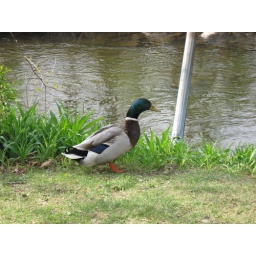
One of the &amp;quot;quack pack&amp;quot; at the summer digs by the river near our house